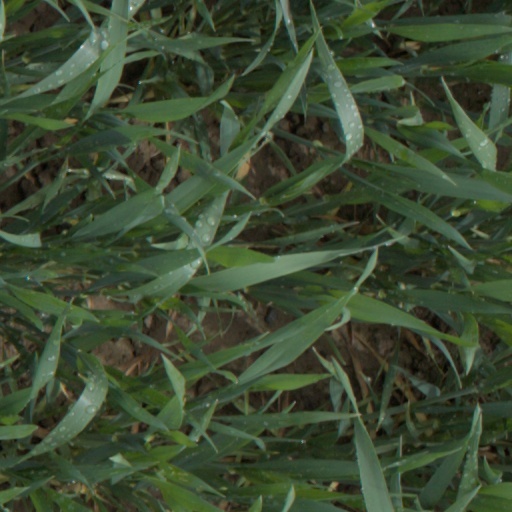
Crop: wheat